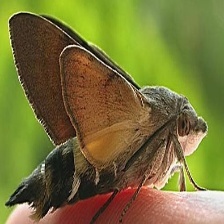
Species: HUMMING BIRD HAWK MOTH